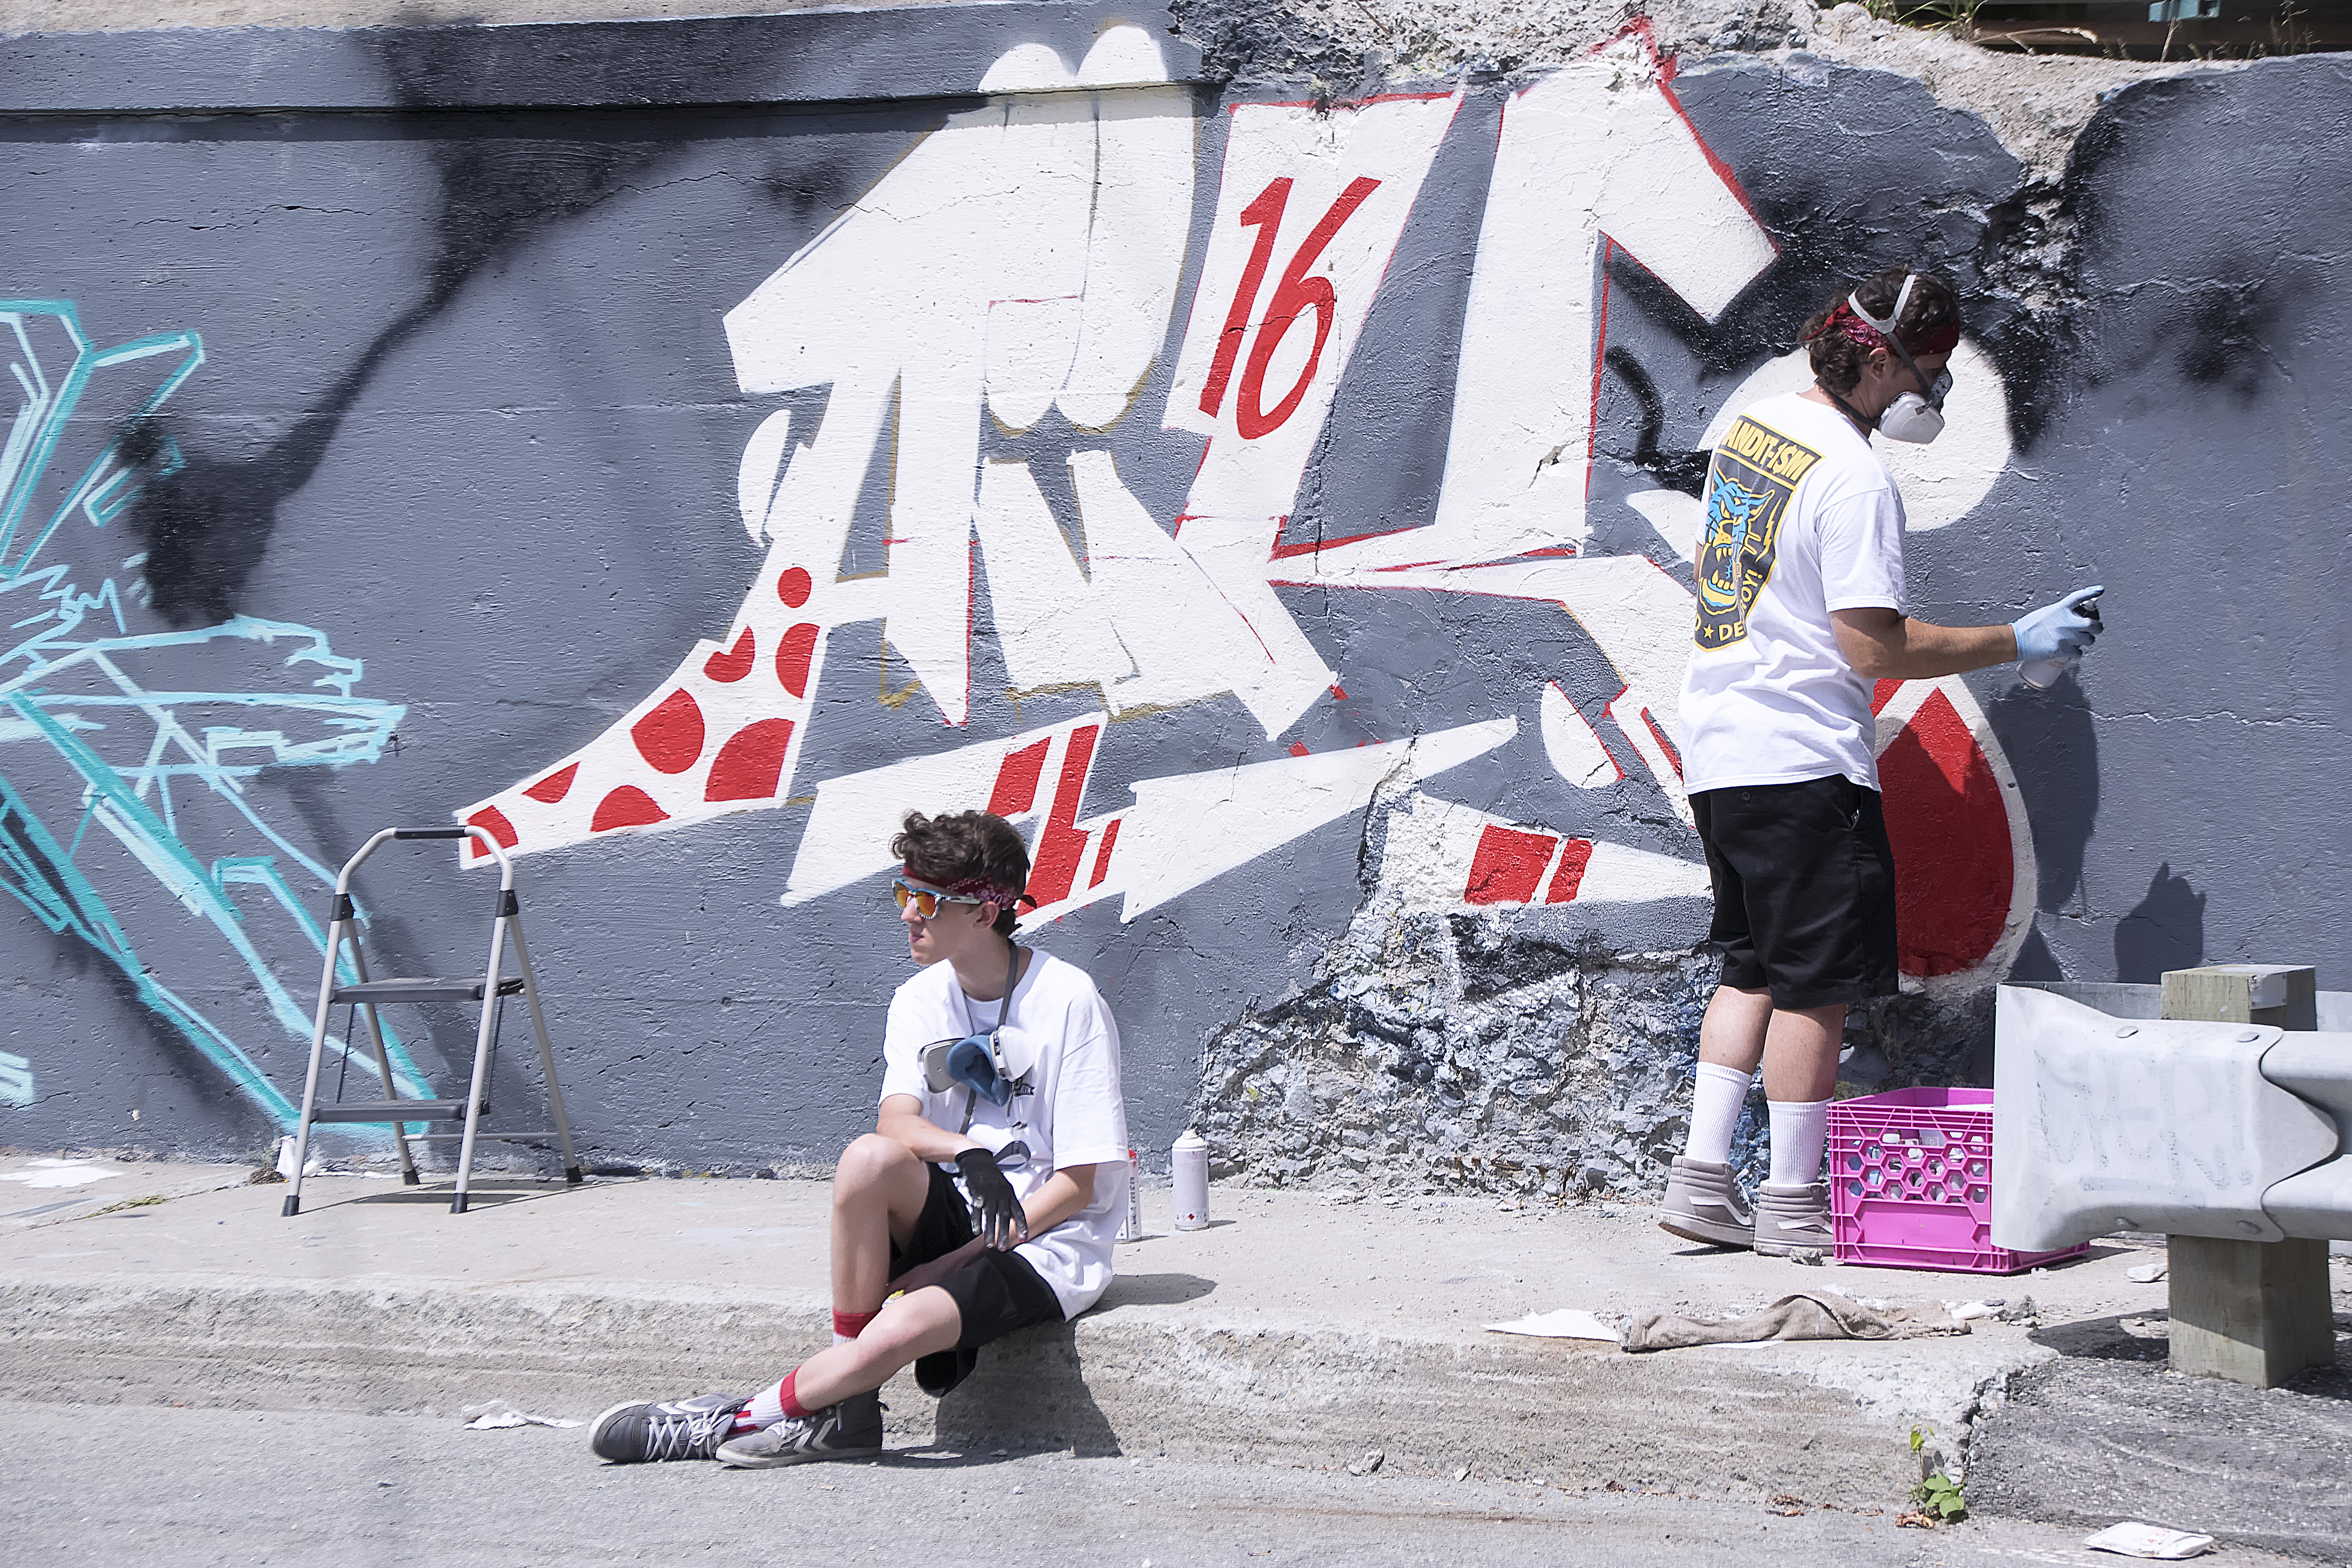
street, urban, spring, graffiti, race, art, canada, quebec, sherbrooke, urbain, amalgam